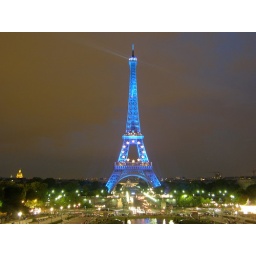
The contrast: the tower and the light, blue one (the blue was the best, in my opinion:))